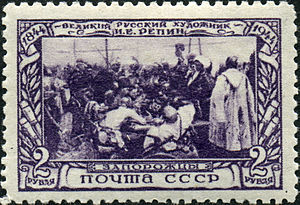
Zaporozje-kosakkernes brev til den tyrkiske sultan / Gengivelse på frimærker
Sovjetisk frimærke fra 1942.
Zaporog-kosakker skriver brev til den tyrkiske sultan er et historiemaleri af den russiske kunstner Ilja Repin malt 1880–1891. Det måler 2,03 m x 3,58 m. Alexander 3. købte maleriet for 35.000 rubler. Det er sig på Det russiske museum i Sankt Petersborg.